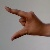
The image shows a hand gesture representing the letter 'Z' in Indian Sign Language.